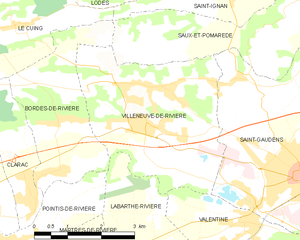
Villeneuve-de-Rivière est une commune française, située dans le département de la Haute-Garonne, en région Occitanie.